14 Phere

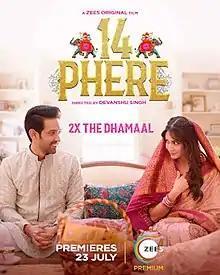
Release poster

14 Phere is a 2021 Indian Hindi-language romantic comedy film directed by Devanshu Singh and produced by Zee Studios. The film stars Vikrant Massey and Kriti Kharbanda. It premiered on 23 July 2021 on ZEE5 to mixed to positive reviews.